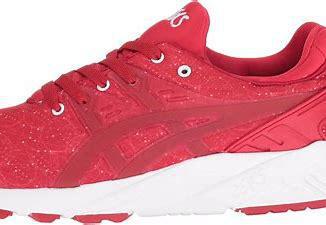
Brand: Asics
Model: Gel Kayano EVO